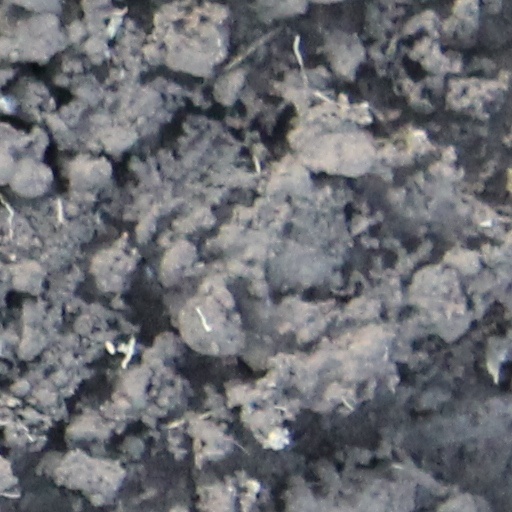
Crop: wheat